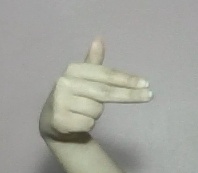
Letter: ghain